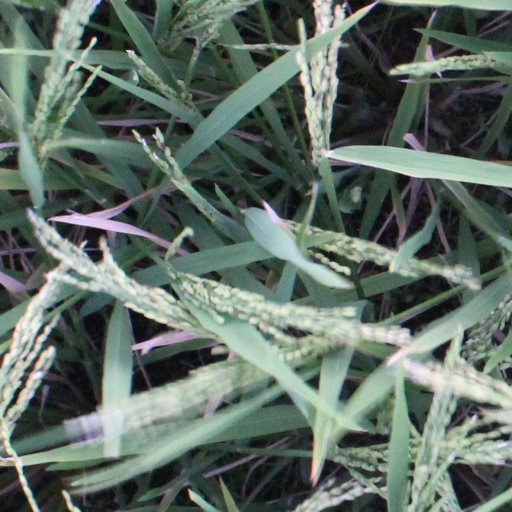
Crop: rice